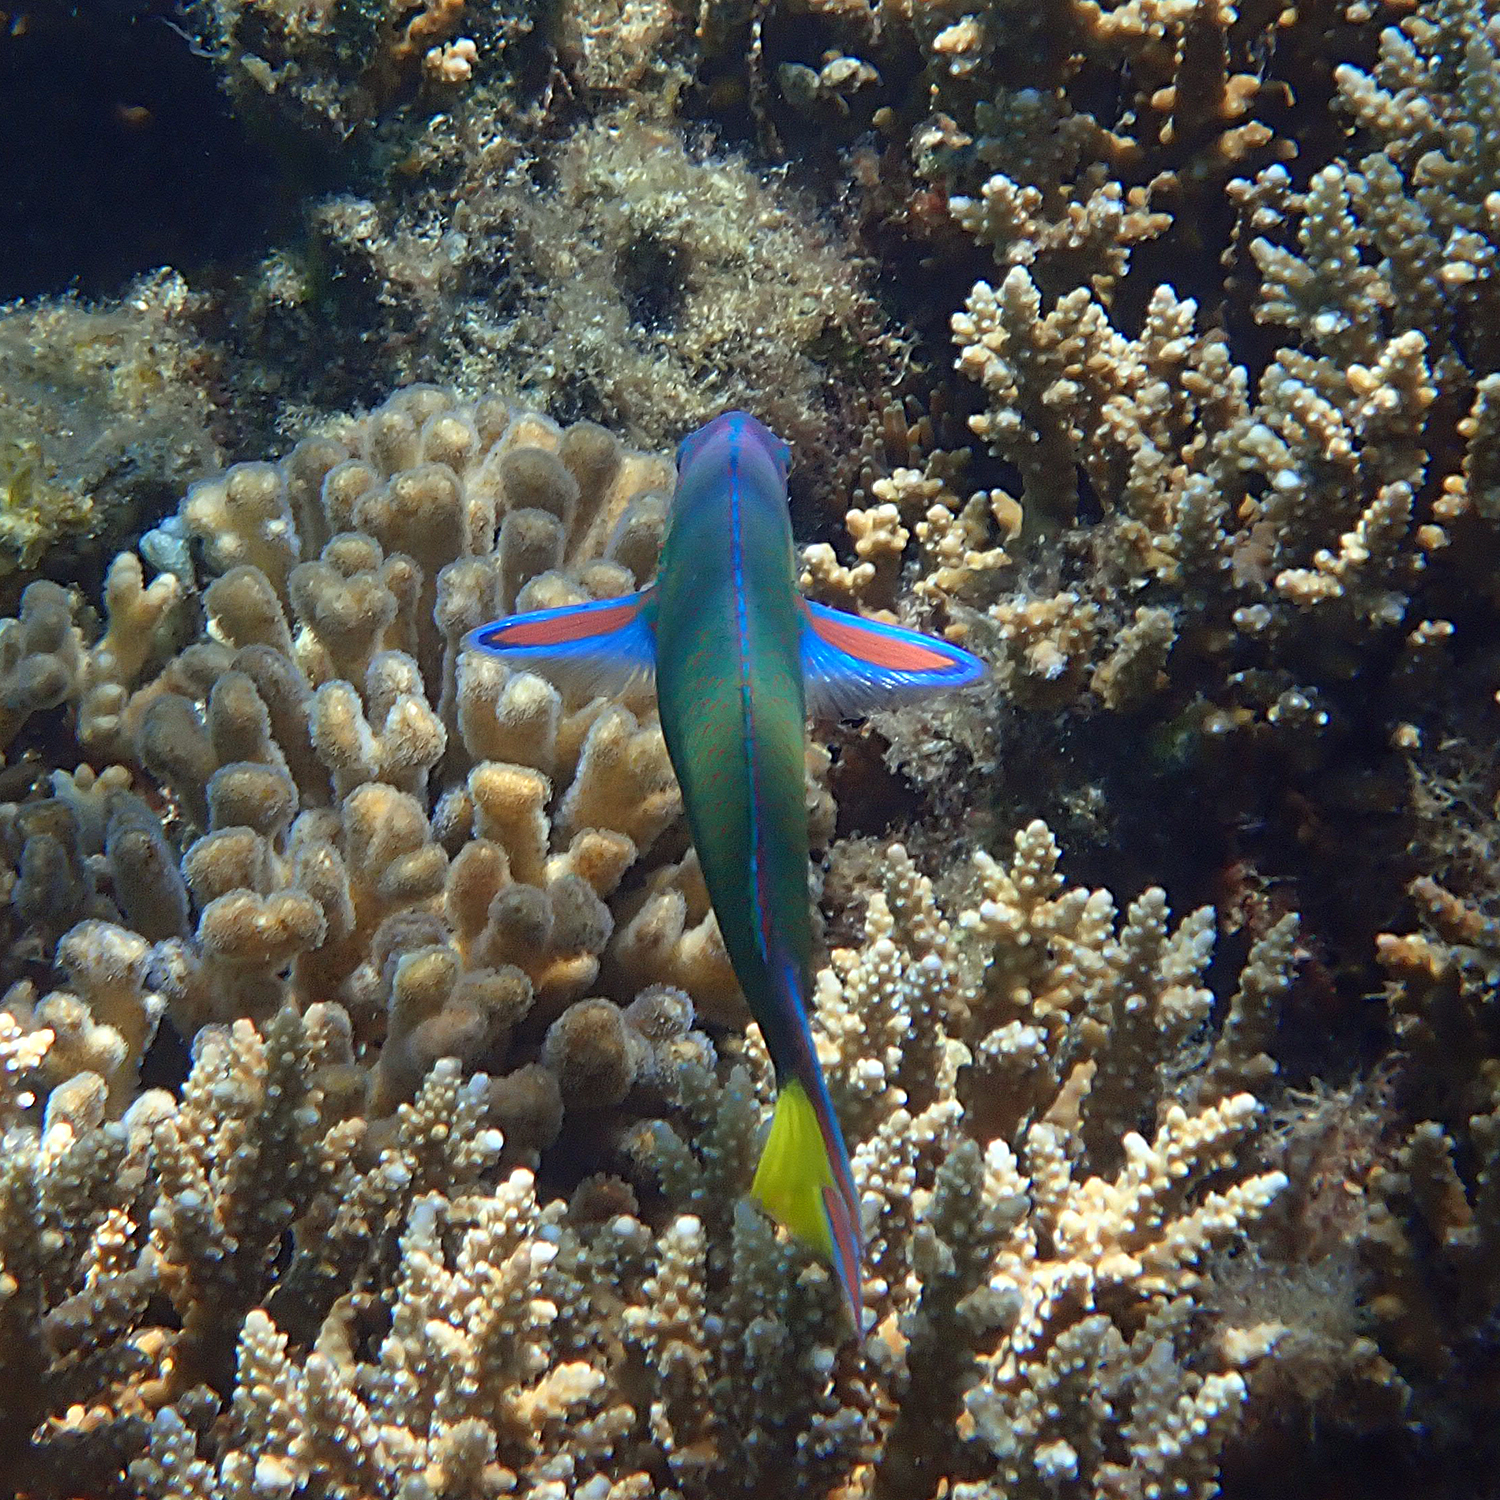
Thalassoma lunare (Moon Wrasse)